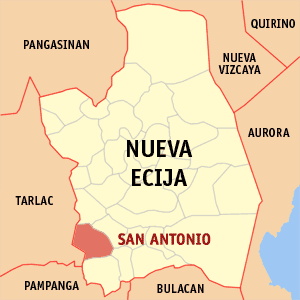
San Antonio est une localité de la province de Nueva Ecija, aux Philippines. En 2015, elle compte 77 836 habitants.